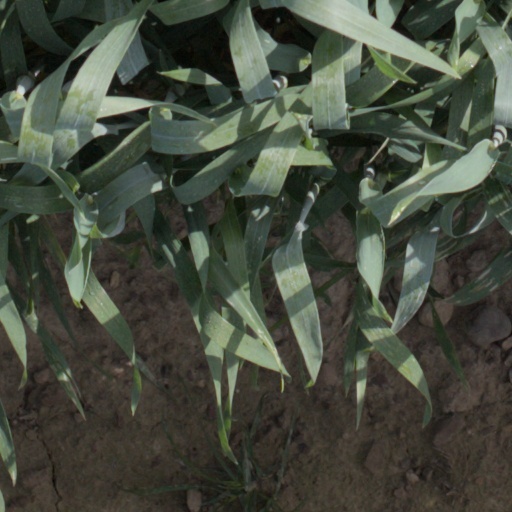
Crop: wheat